Coldrum Long Barrow

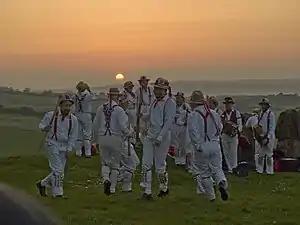
A group of twelve individuals wearing all-white costumes, including hats, are dancing in the centre of a green, grassy space. The low position of the sun indicates that it is early in the morning

Cut-marks were identified on some of the bones (two femora, two innominates, and one cranium), with osteoarchaeological specialists suggesting that these had been created post-mortem as the bodies were dismembered and the bones removed from their attached ligaments. They further suggested that the absence of cut-marks on certain bones suggested that the body had already undergone partial decomposition or the removal of soft tissues prior to dismemberment. The precision of the cut-marks suggests that this dismemberment was done carefully; "they do not suggest frenzied hacking or mutilation." None of the criteria that osteoarchaeologists deem diagnostic of cannibalism were found on the bones.